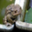
Label: frog